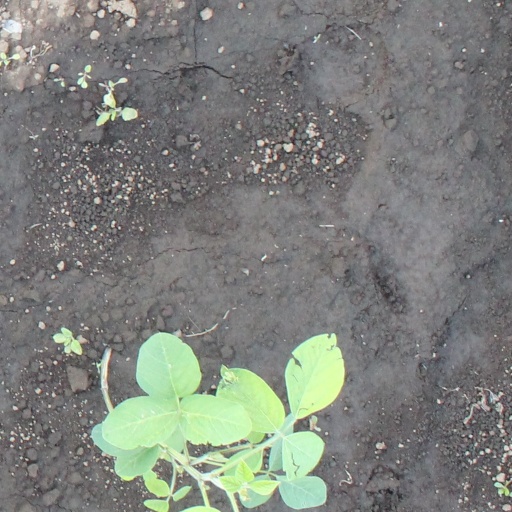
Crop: soybean